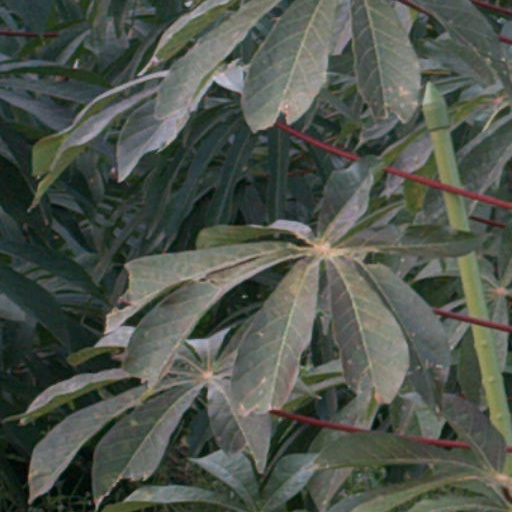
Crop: cassava